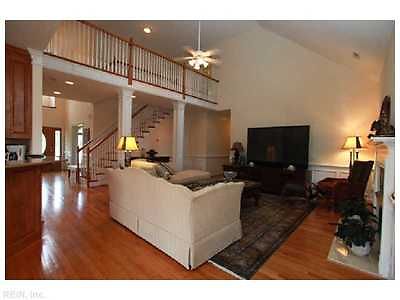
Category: sofa